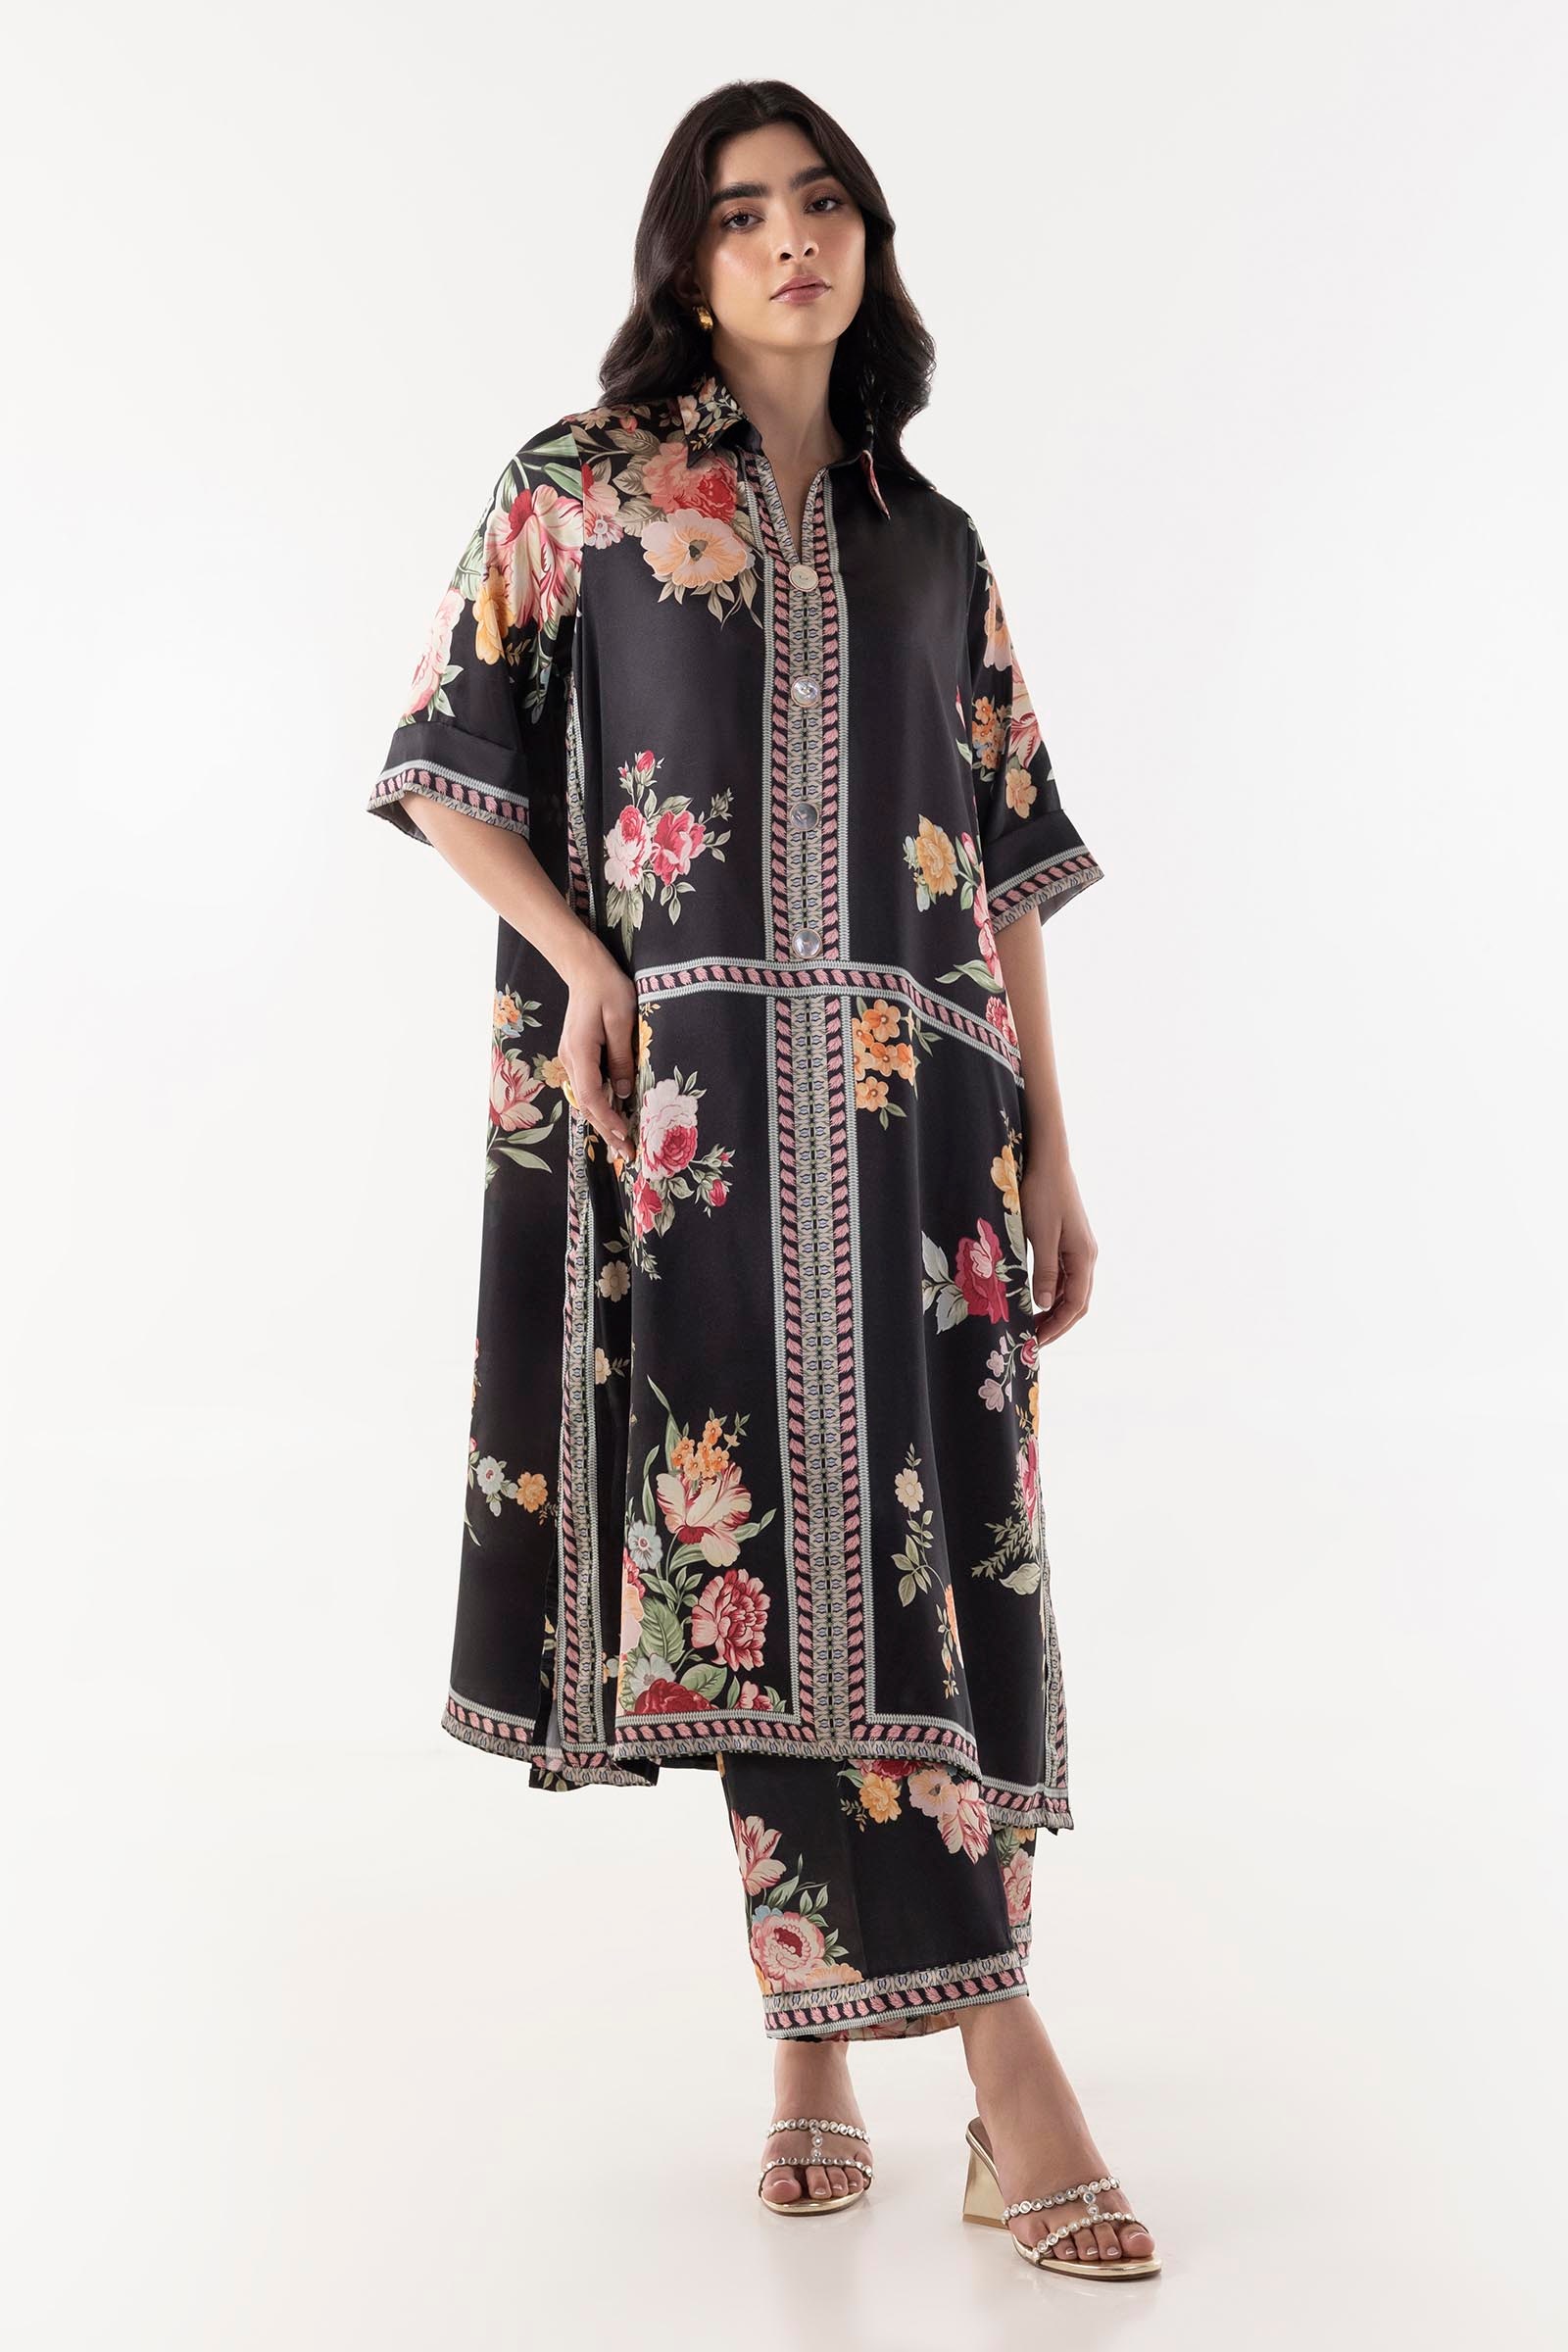
black multi floral kurta set